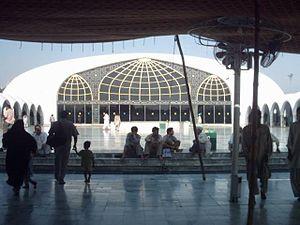
Lahore est une ville du Pakistan située sur la rivière Ravi, affluent de l'Indus. Elle compte plus de onze millions d'habitants, faisant d'elle la deuxième ville du Pakistan après Karachi et la 45ᵉ du monde. Capitale de la province du Pendjab, elle est un grand centre universitaire et culturel et dispose de la plus grande mosquée d'Asie, Moyen-Orient exclu.